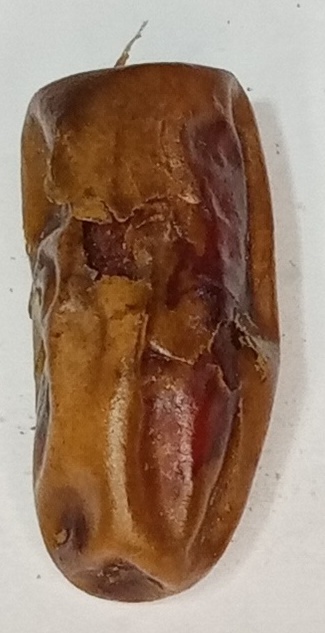
Variety: gajar
Size: small
Grade: grade-3